Pavel Nikolaievich Demidov

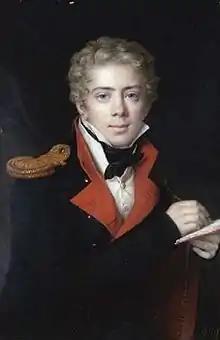
Pavel Nikolaievich Demidov at the age of nineteen. By Jean-Baptiste Singry, 1817.

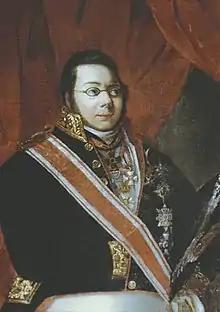
Posthumous portrait of Pavel Nikolaievich Demidov. P. P. Vedenetsky, 1841. Nizhny Tagil Museum-Reserve.

Pavel (called Paul) Nikolaievich Demidov (6 September 1798 Saint Petersburg - 25 March 1840 Mainz) was a Russian nobleman of the Demidov dynasty, philanthropist and industrialist. His father was Ober-Chamberlain Nikolai Nikitich Demidov (1773-1828) and his mother Baroness Elizaveta Alexandrovna Stroganova (1779-1818). He was the second eldest of four children, two of which lived to the adult age. Most of his childhood was spent in Paris, where also his parents preferred to live.